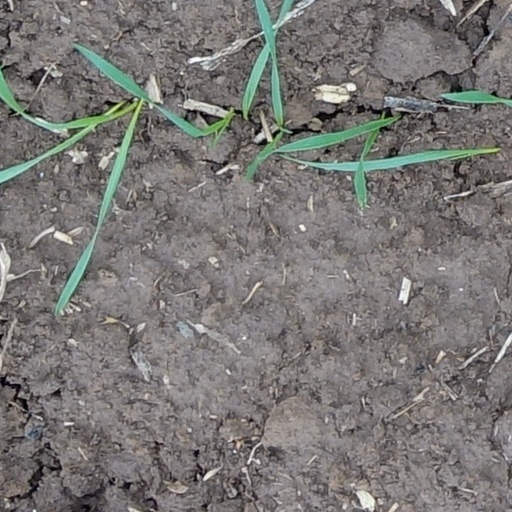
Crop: wheat